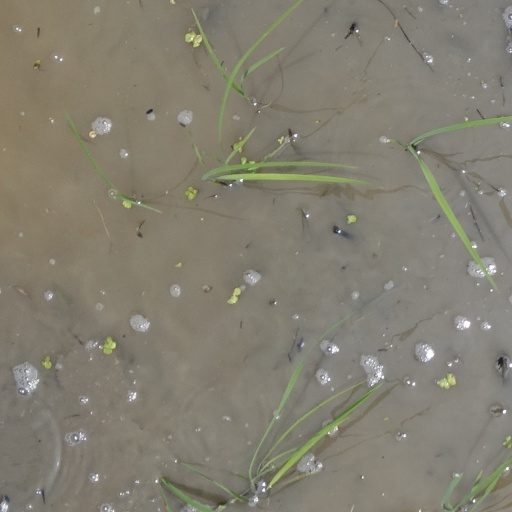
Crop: rice